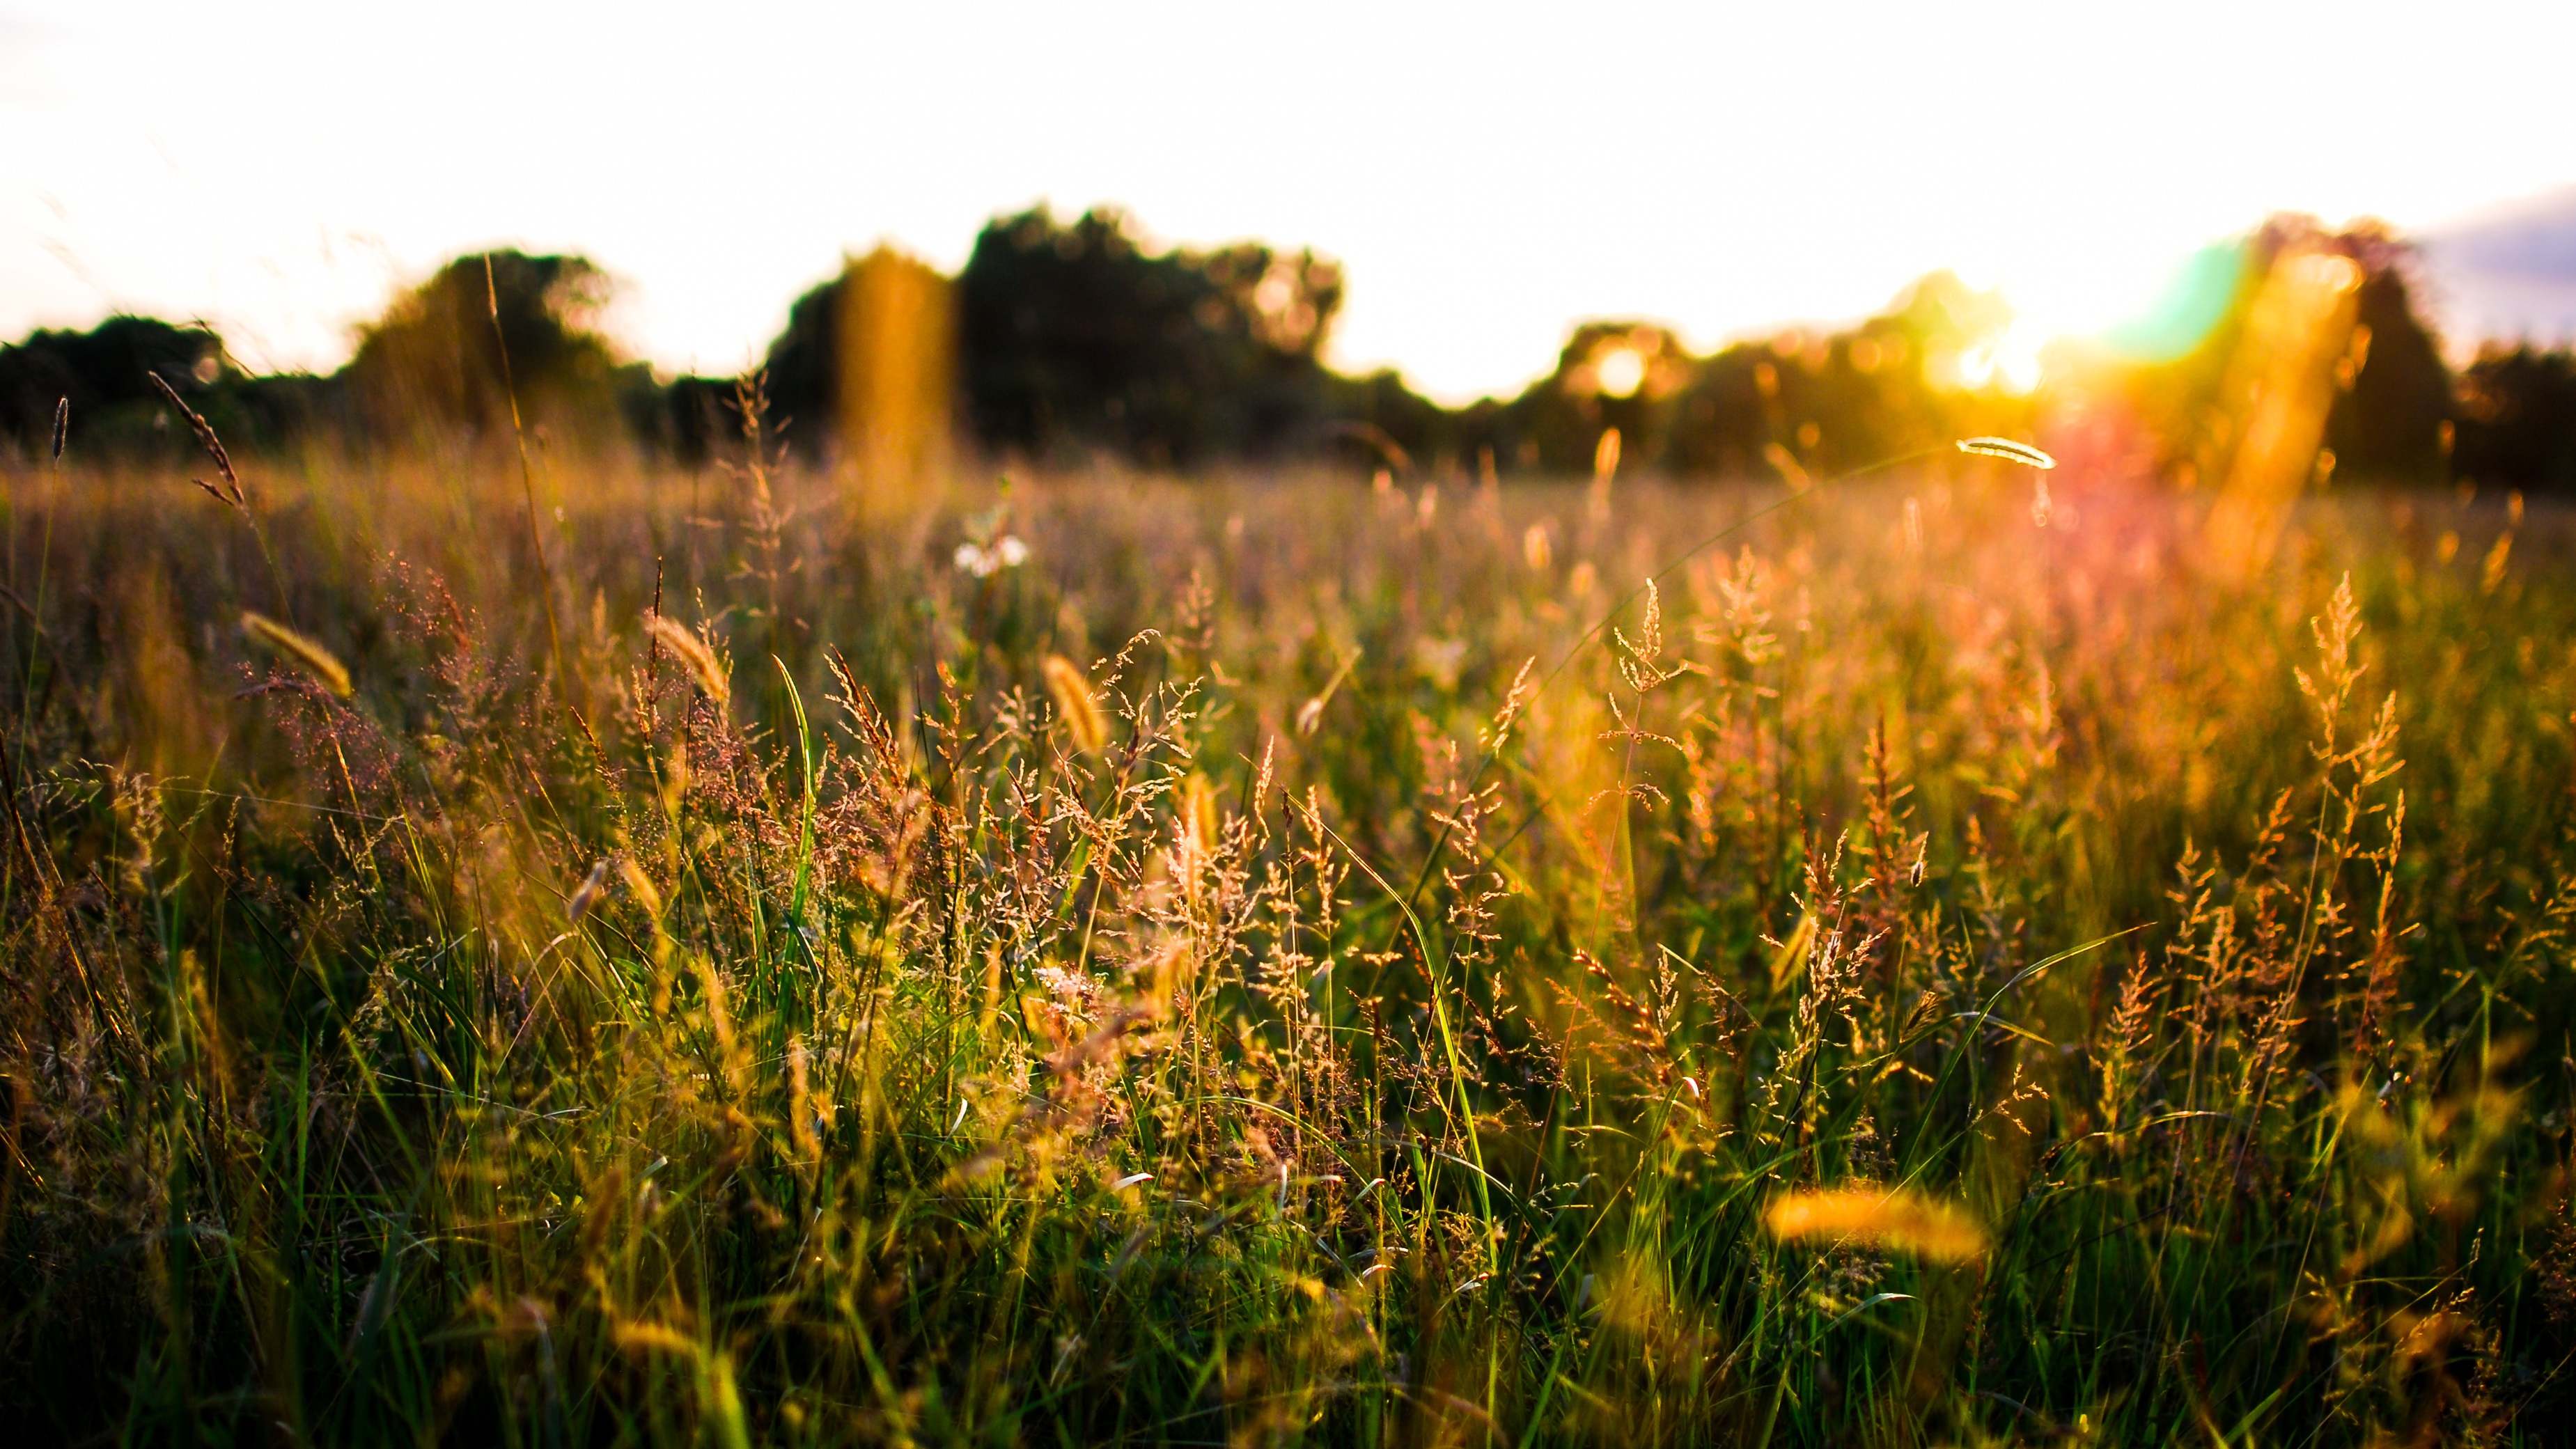
nature, grass, horizon, light, plant, sky, sunrise, sunset, field, lawn, meadow, prairie, sunlight, morning, leaf, flower, dawn, evening, green, autumn, agriculture, flora, season, wildflower, grassland, habitat, rural area, natural environment, atmospheric phenomenon, grass family